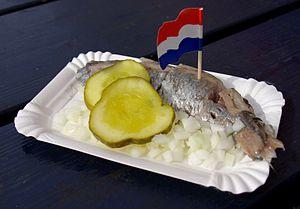
La cuisine néerlandaise est particulièrement inspirée par le passé agricole des Pays-Bas. Bien que la cuisine varie selon les régions avec des produits spécifiques, il existe un certain nombre de plats et ingrédients typiquement néerlandais. Les plats et repas néerlandais sont souvent nutritifs et copieux car ils sont adaptés au travail qui fut essentiellement physique dans le passé aux Pays-Bas. Le pays est réputé pour ses nombreuses variétés de fromages. La cuisine néerlandaise accorde une place importante aux légumes par rapport à la viande comme dans la plupart des cuisines d'Europe du Nord.